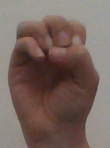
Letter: ha